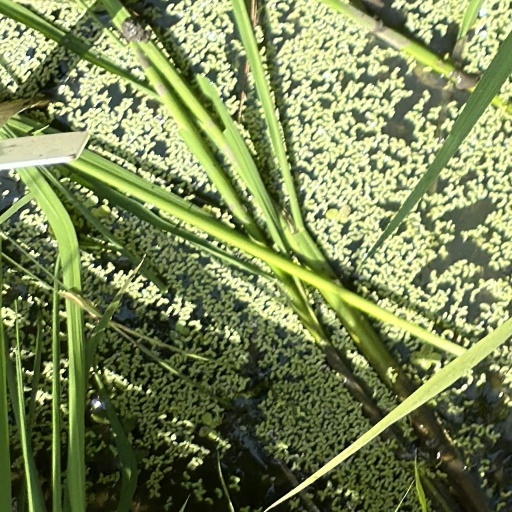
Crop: rice